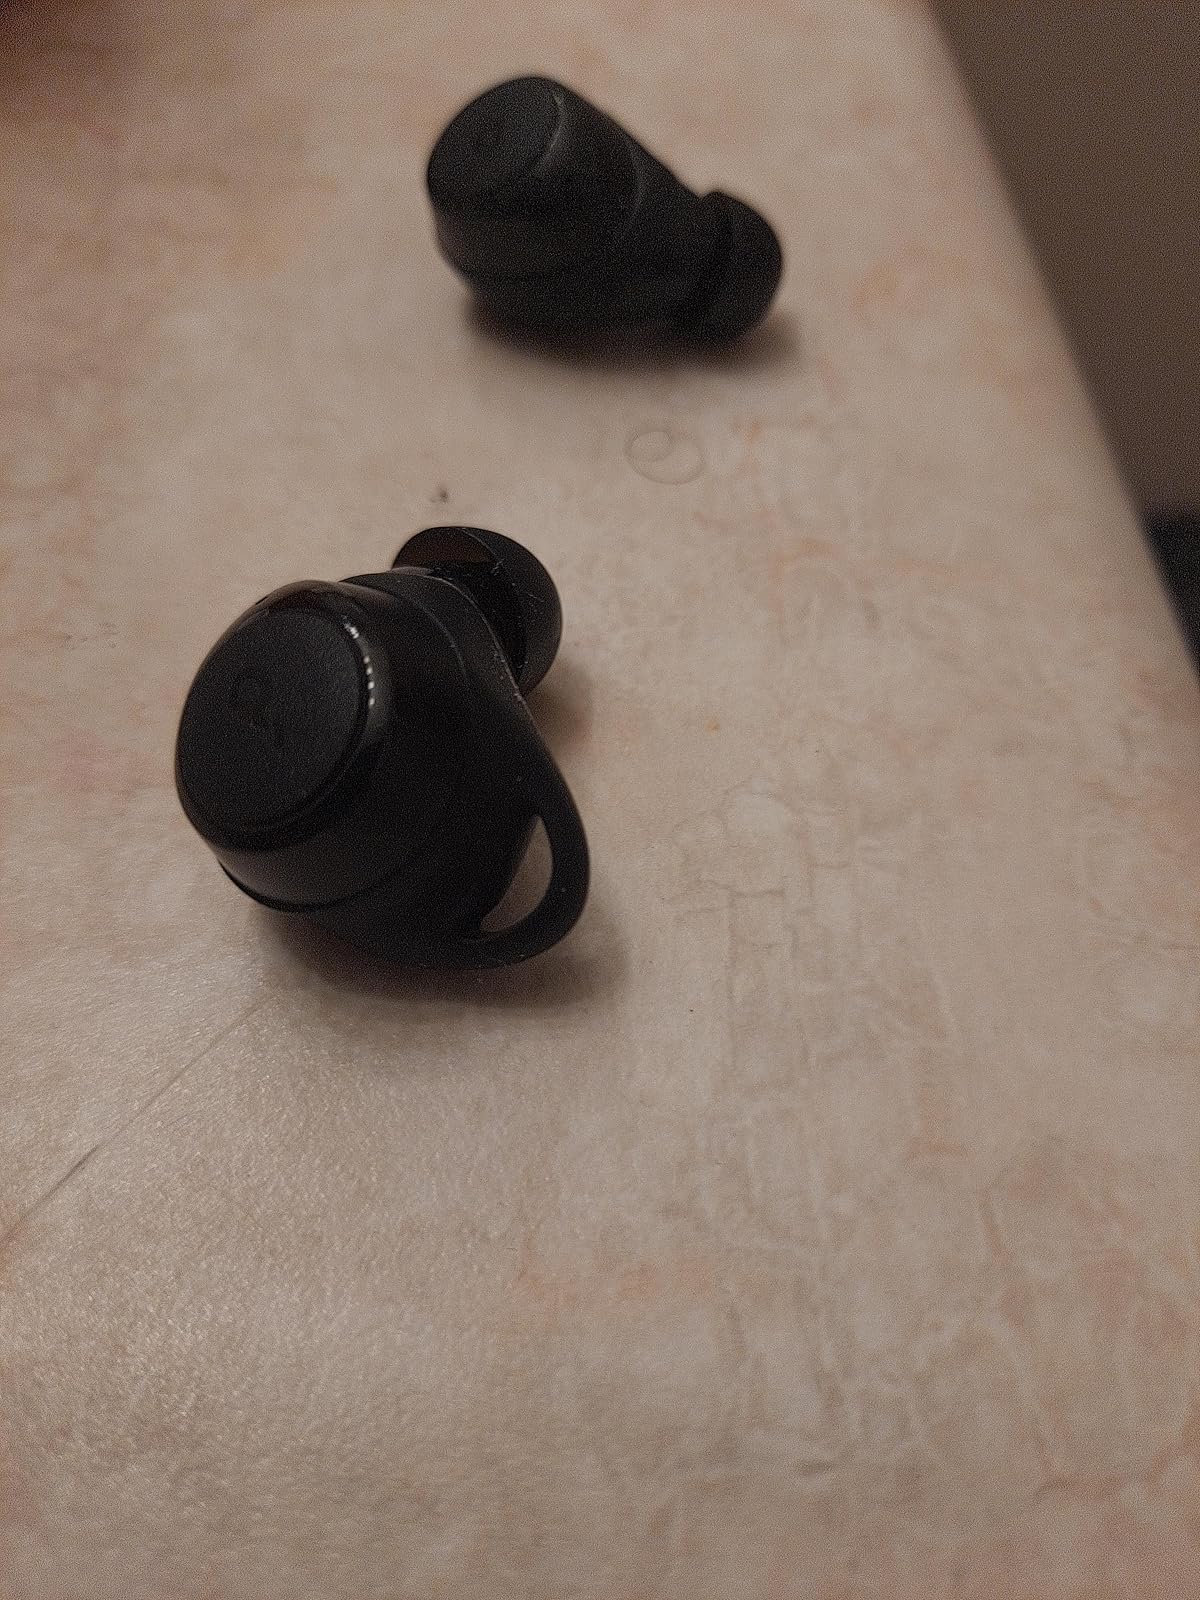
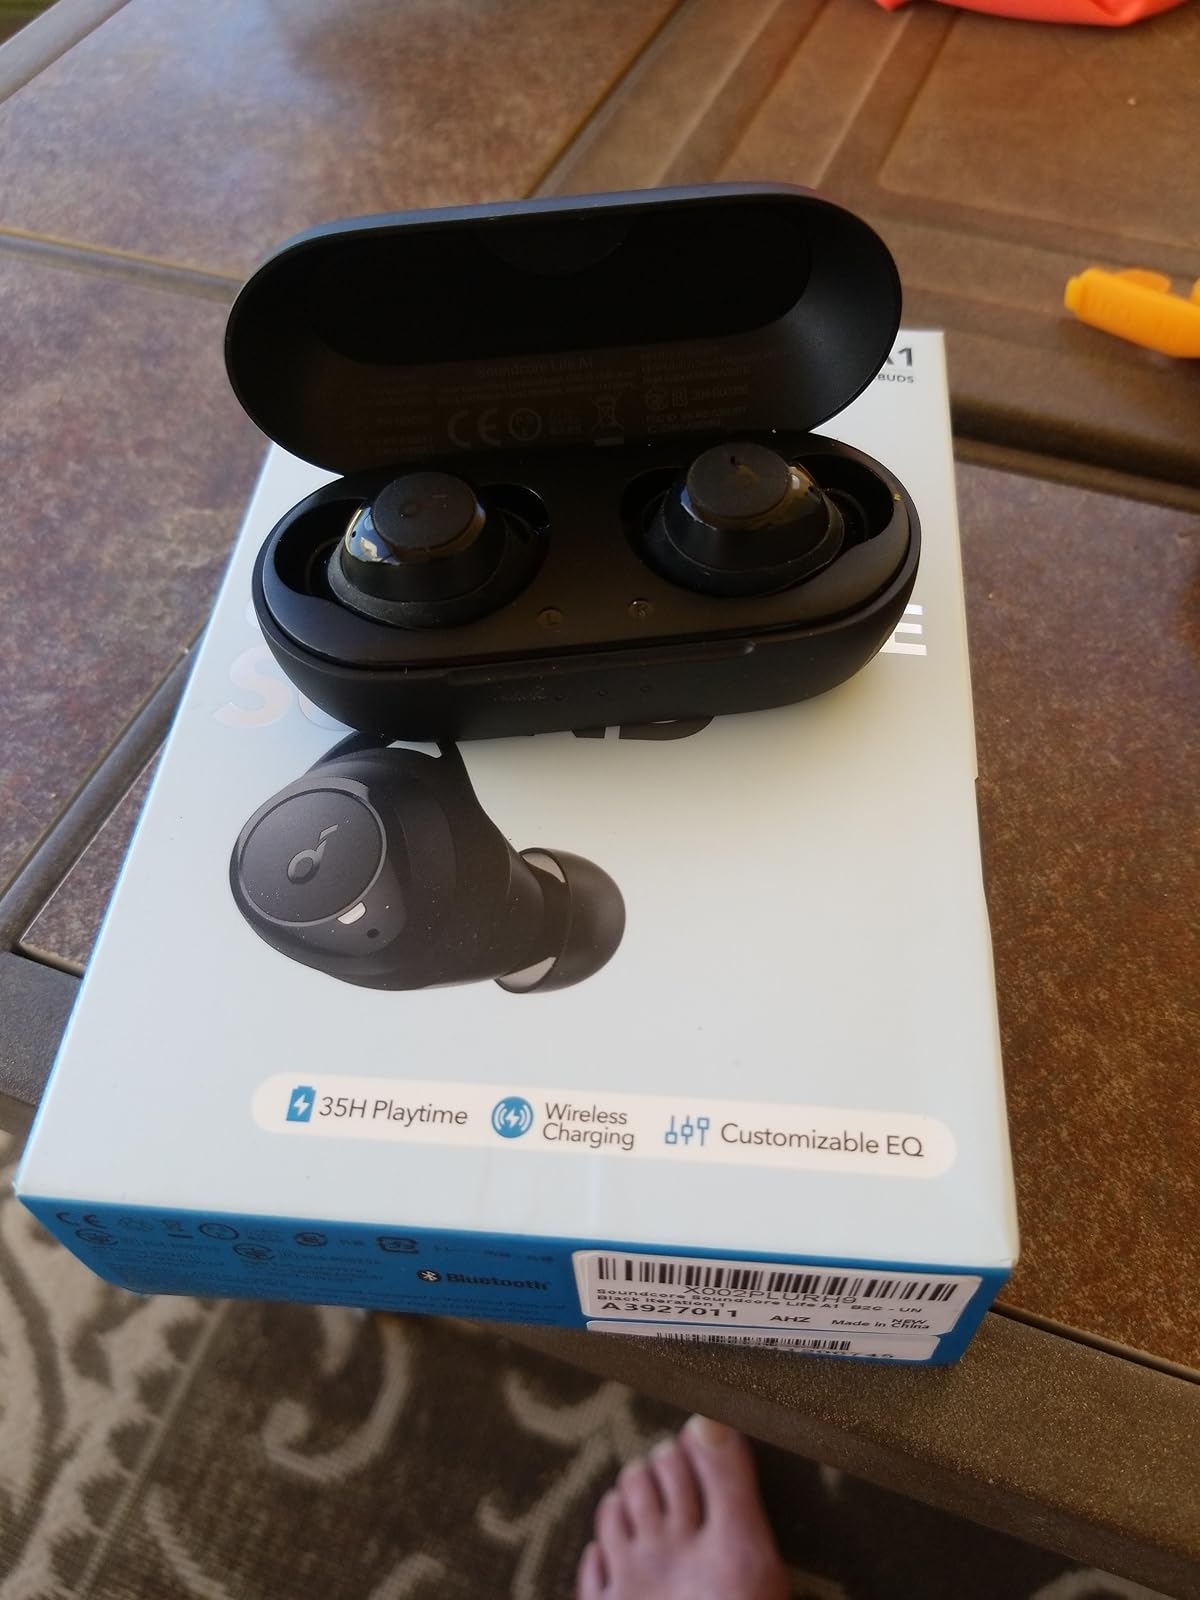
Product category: earbuds
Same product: yes